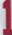
Number: 1